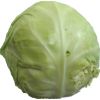
Label: white_cabbage